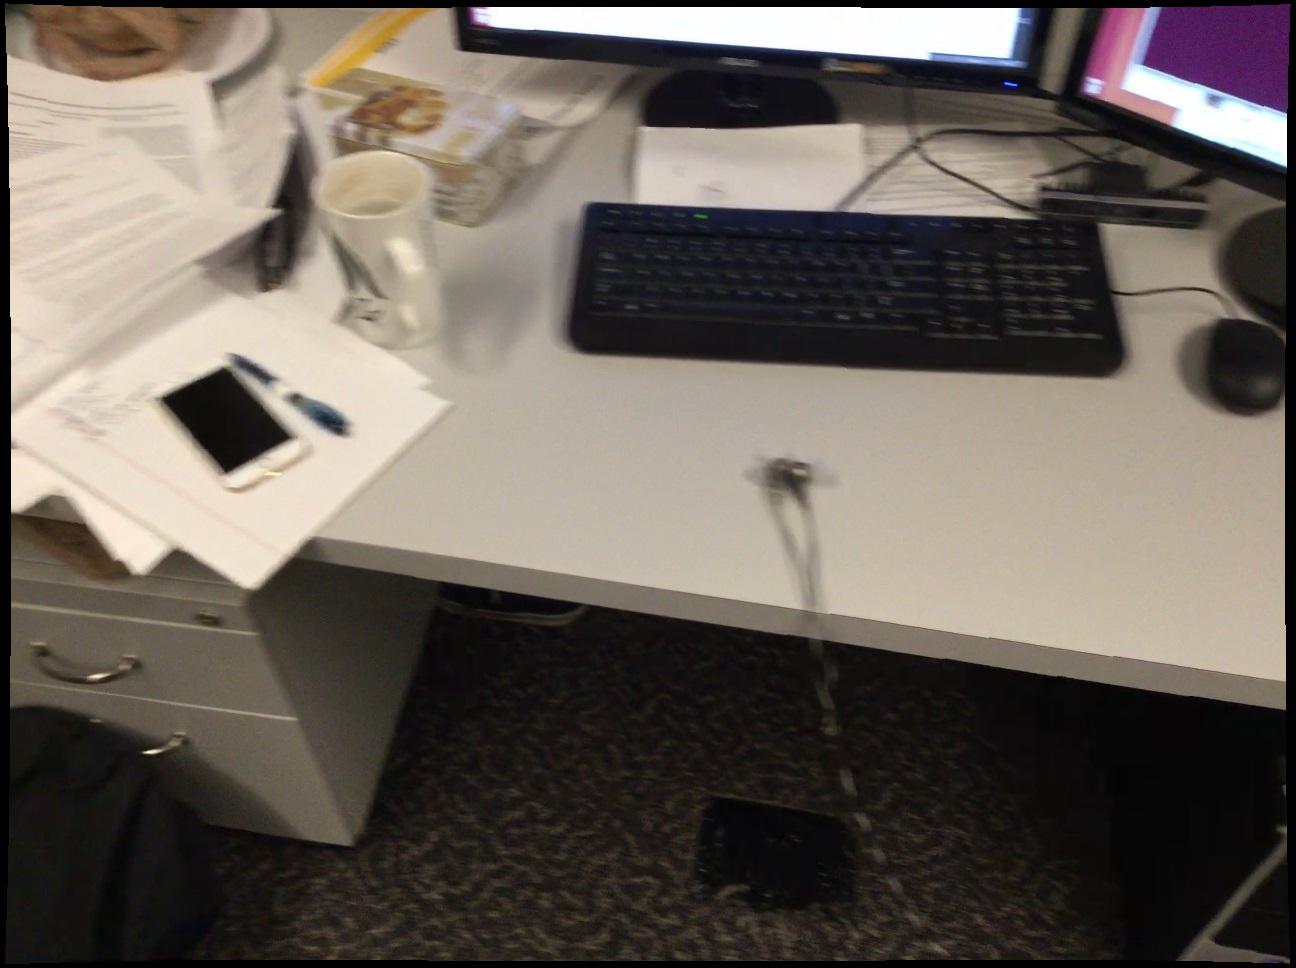
Question: Is the keyboard above the backpack from the world's perspective? Final answer should be yes or no.
Answer: Yes